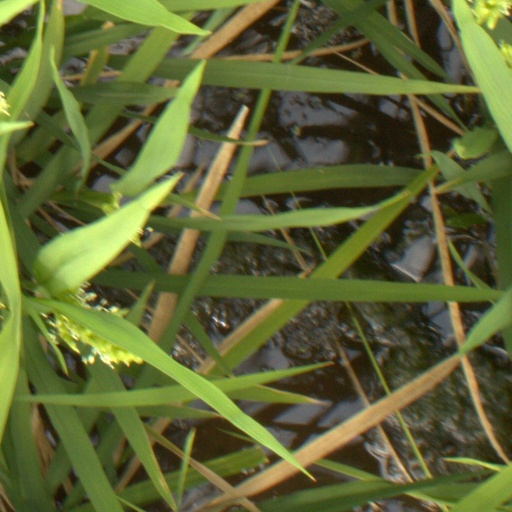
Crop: rice